FLEX (satellite)

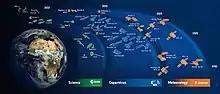

The program will involve a space and ground-measurement program of 3-years duration and will provide data formats for research and applied science.